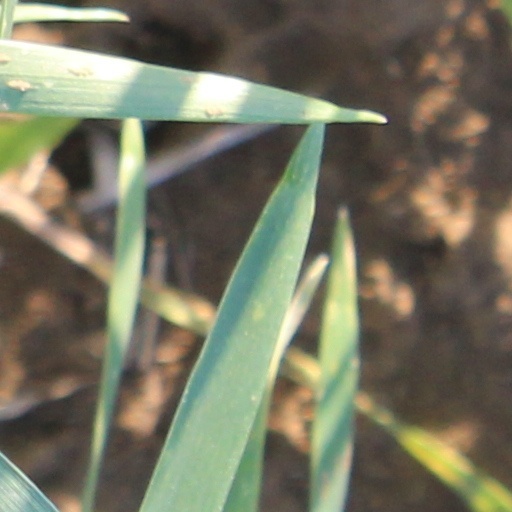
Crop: wheat